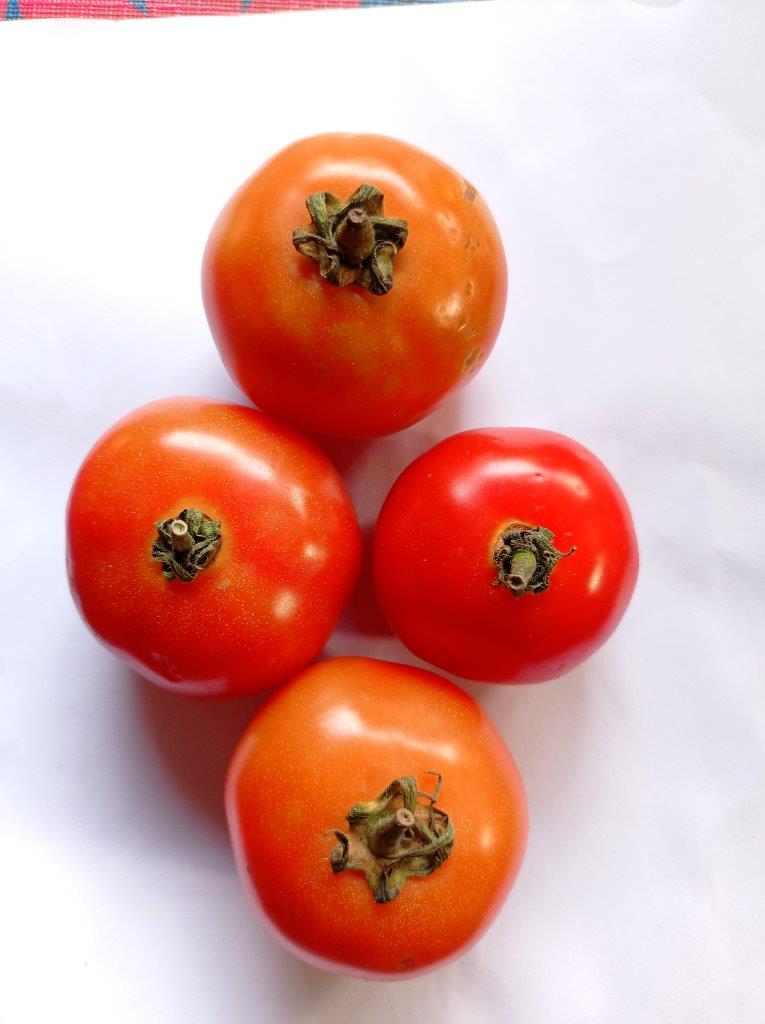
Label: Fresh